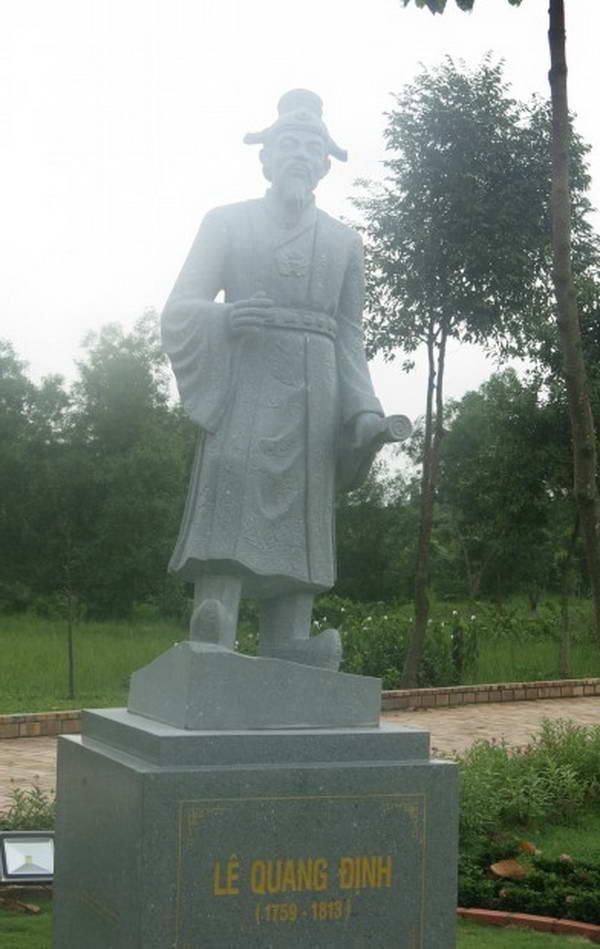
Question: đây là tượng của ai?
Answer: đây là tượng của lê quang định